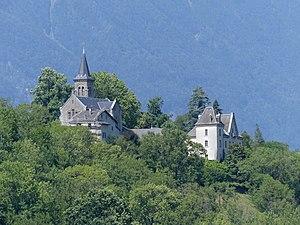
Vue, depuis la plaine, de l'église Saint-Clair et du château du Bettonet, à Betton-Bettonet en Savoie.
Betton-Bettonet est une commune française située dans le département de la Savoie, en région Auvergne-Rhône-Alpes.
Cet article recense les monuments historiques situés dans le département de la Savoie, en France.